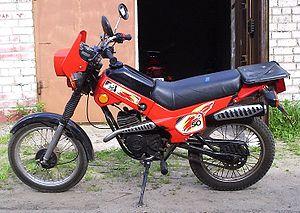
Zid, en russe : ОАО «Завод им. В. А. Дегтярёва», est une usine d’armement et un constructeur russe de motos sis à Kovrov.